Hydrology

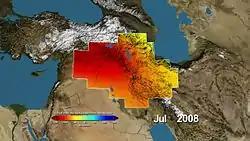
Estimates of changes in water storage around the Tigris and Euphrates Rivers, measured by NASA's GRACE satellites. The satellites measure tiny changes in gravitational acceleration, which can then be processed to reveal movement of water due to changes in its total mass.

In some considerations, hydrology is thought of as starting at the land-atmosphere boundary and so it is important to have adequate knowledge of both precipitation and evaporation. Precipitation can be measured in various ways: disdrometer for precipitation characteristics at a fine time scale; radar for cloud properties, rain rate estimation, hail and snow detection; rain gauge for routine accurate measurements of rain and snowfall; satellite for rainy area identification, rain rate estimation, land-cover/land-use, and soil moisture, snow cover or snow water equivalent for example.